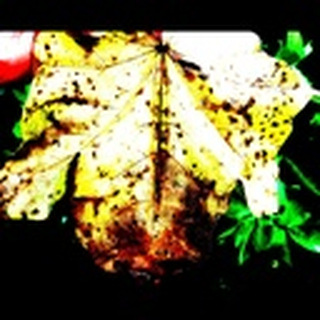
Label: cotton_bacterial_blight